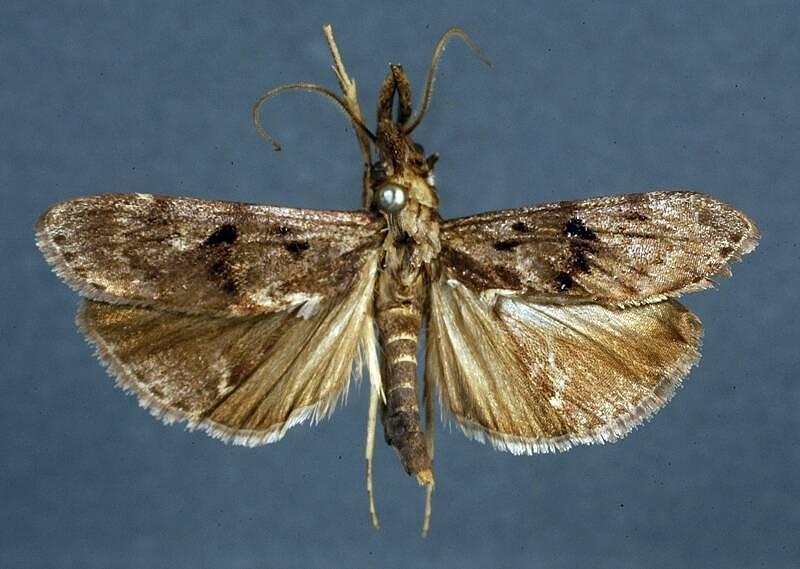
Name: Wanda nocturna
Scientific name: Wanda nocturna Schaus, 1922
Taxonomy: Animalia, Arthropoda, Insecta, Lepidoptera, Pyralidae
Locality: St. Jean; Maroni, St. Laurant du Maroni, French Guiana
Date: Mar 1904